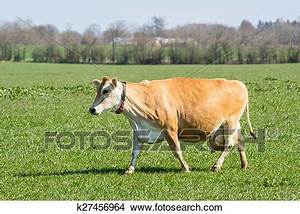
Label: mucca